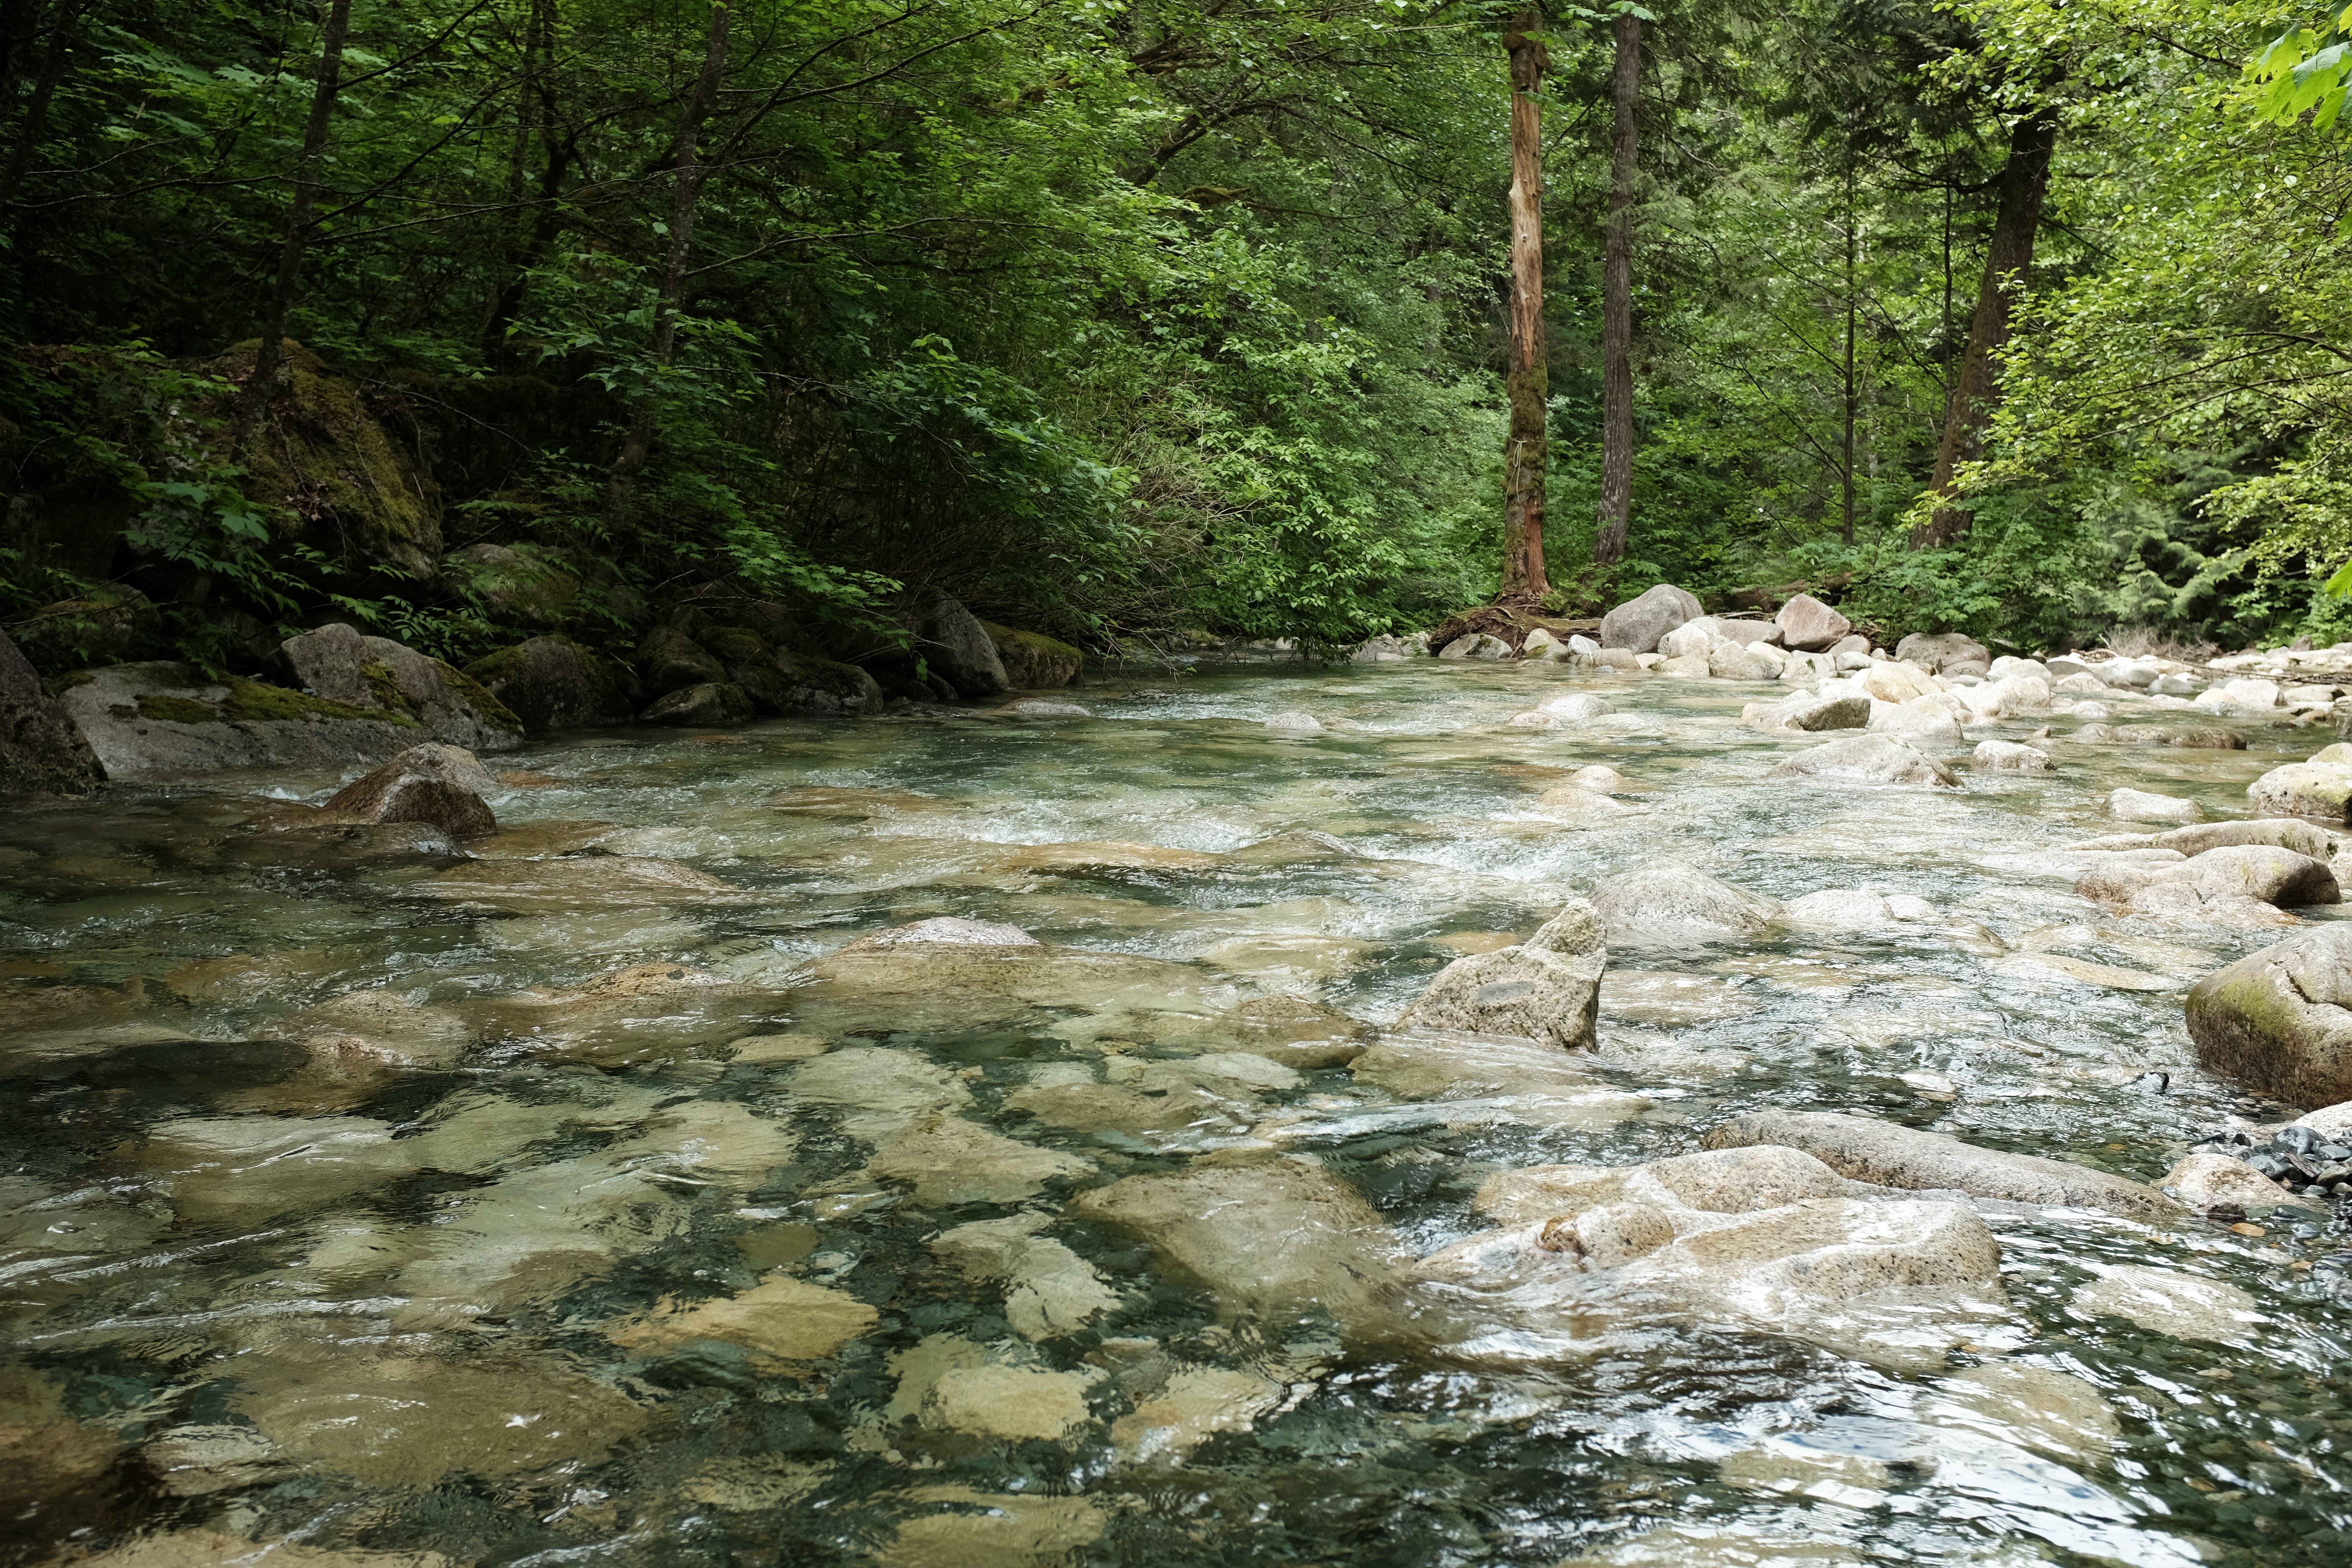
forest, creek, wilderness, trail, river, valley, stream, rapid, body of water, ravine, watercourse, wadi, stream bed, landform, geographical feature